Question: Please indicate a possible affordance area of the swing_tennis_racket that can be used for holding
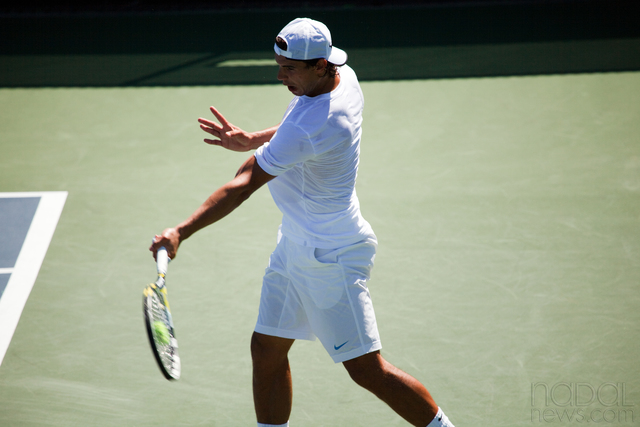
Answer: [150.5, 243, 170.387, 296.396]